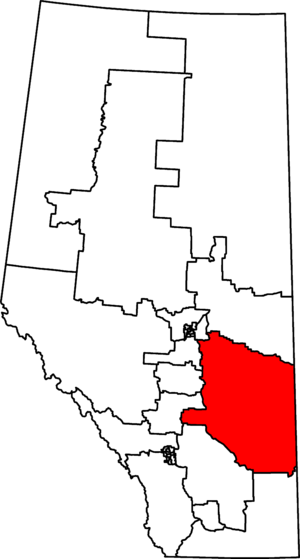
Battle River—Crowfoot est une circonscription électorale fédérale canadienne de l'Alberta qui contient les villes de Wainwright et Stettler. Elle a été créée en 2012 des circonscriptions de Crowfoot et Vegreville—Wainwright.